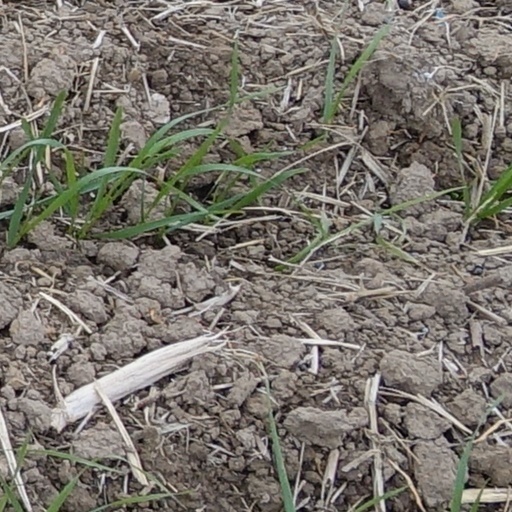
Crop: wheat